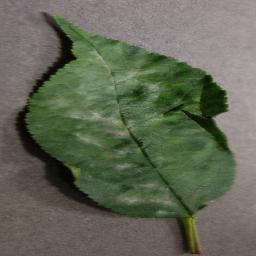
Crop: cherry
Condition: (including_sour)_powdery_mildew